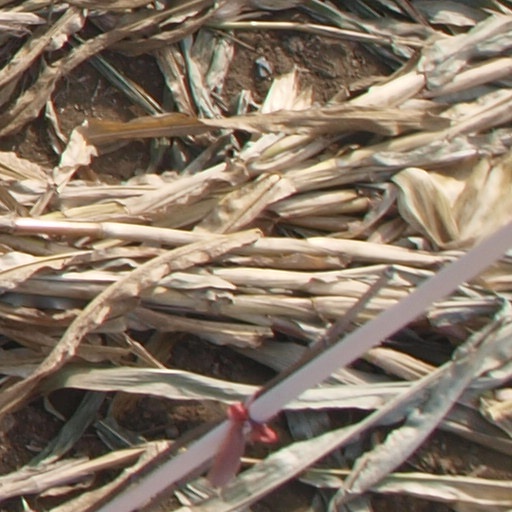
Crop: maize; corn